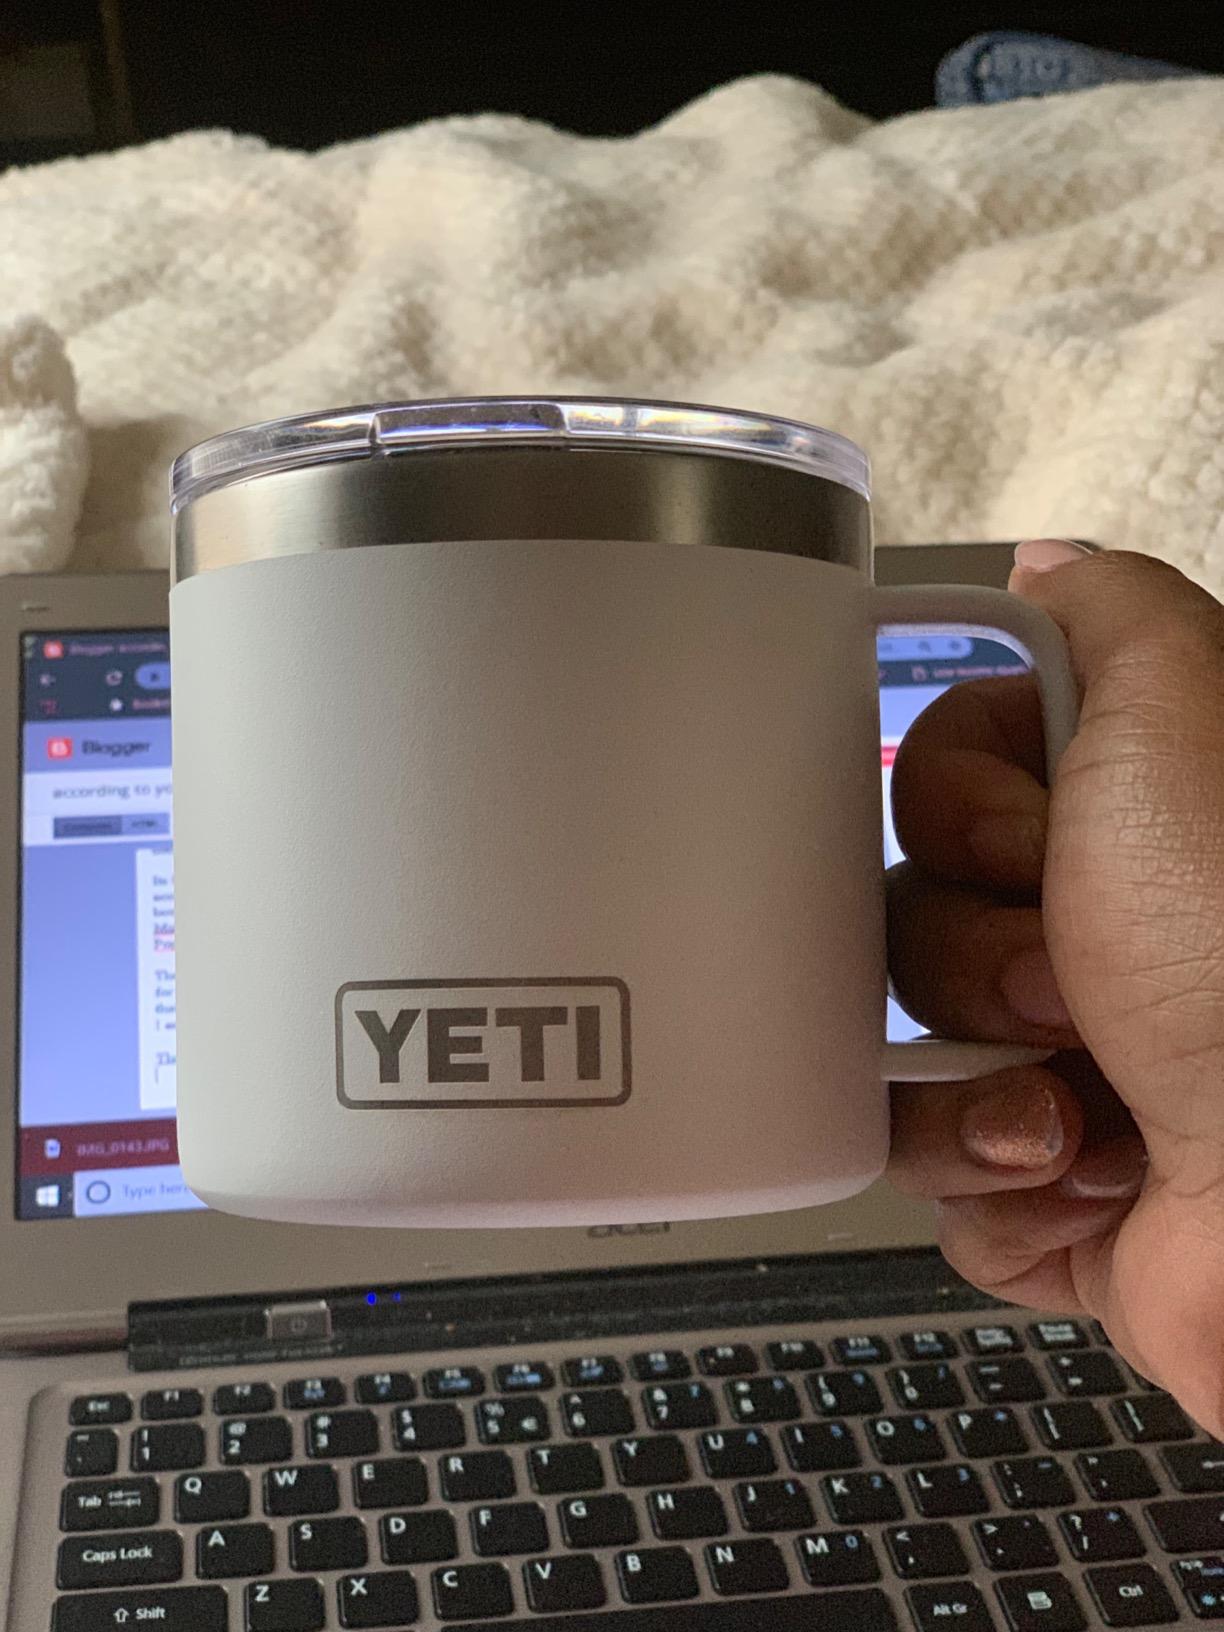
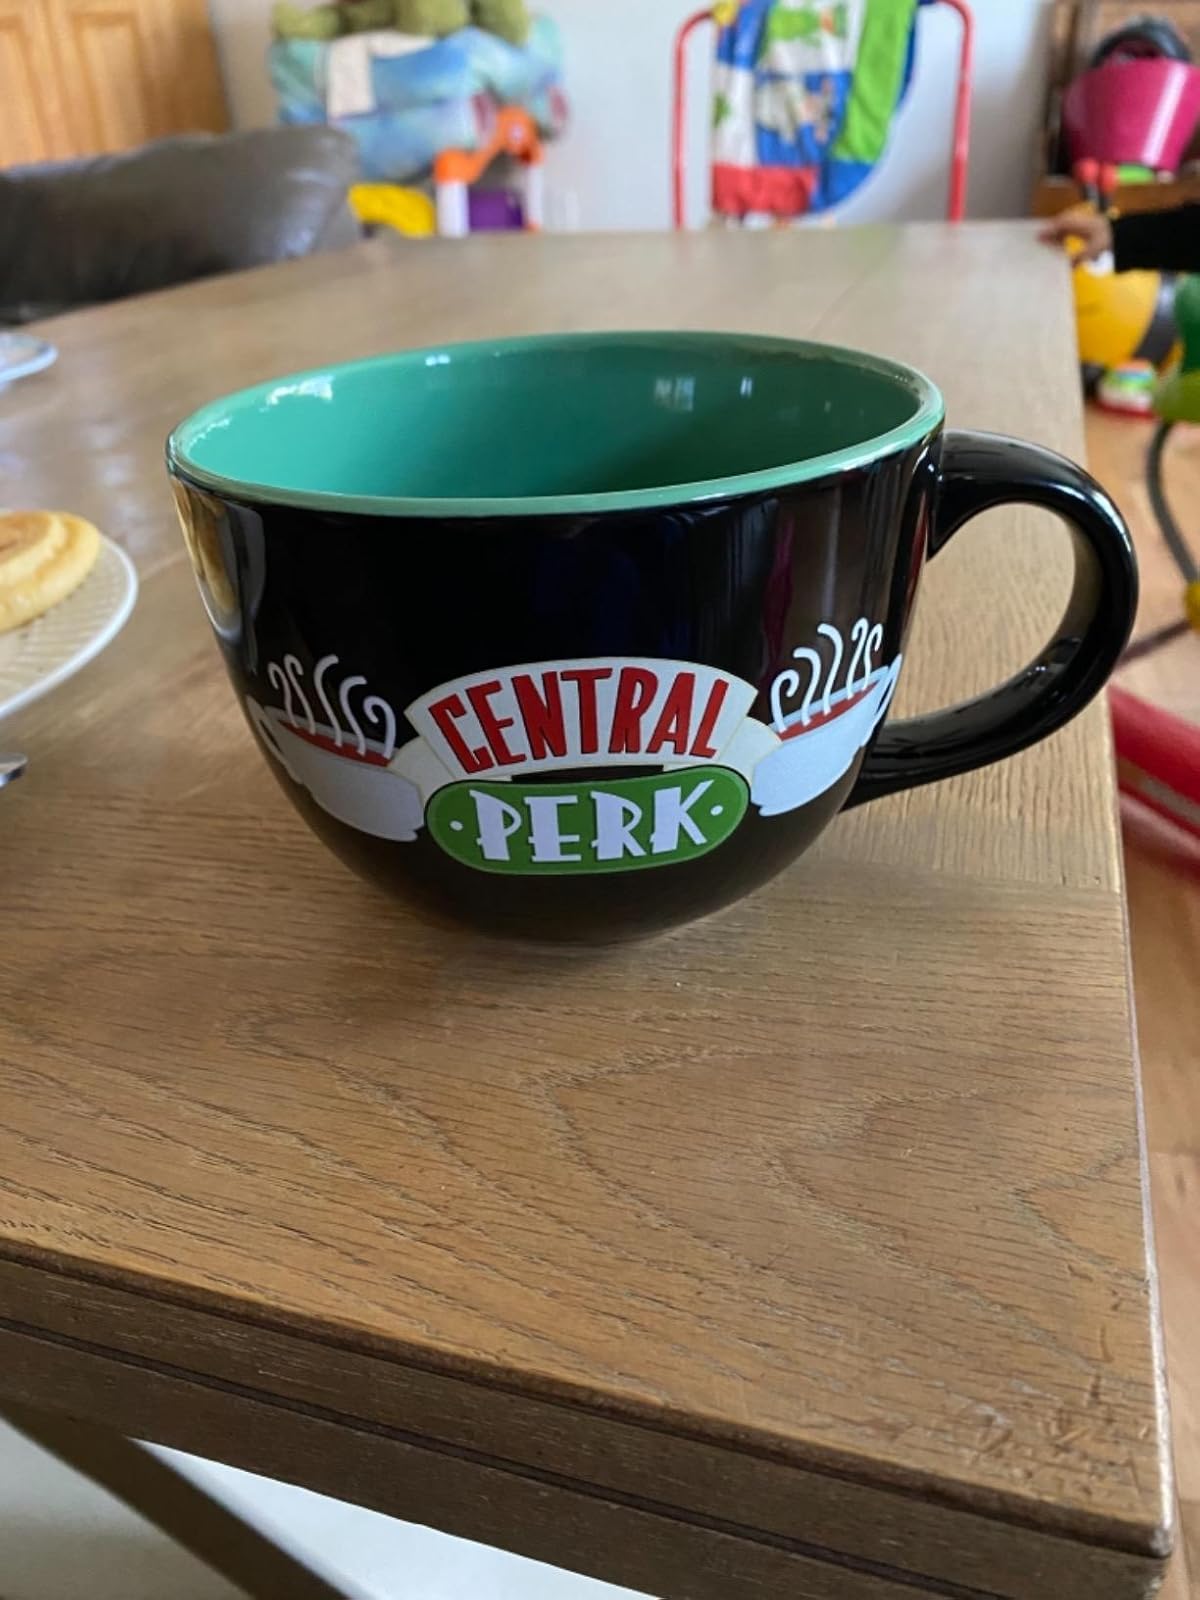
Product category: items_mug
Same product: no